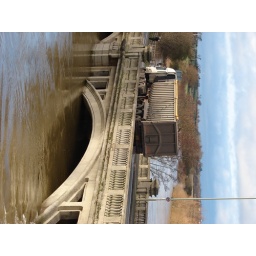
More water under bridge with wagon crossing